Peregrinella

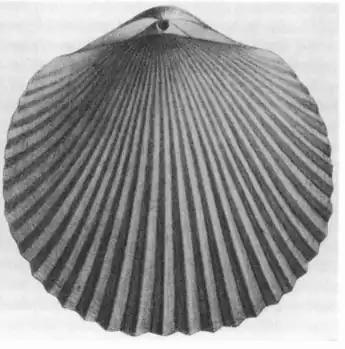
Lamarck's original specimen of Peregrinella multicarinata, from the French Alps, as first figured by Davidson (1850:plate XIV, fig. 37).Length and width of specimen  .

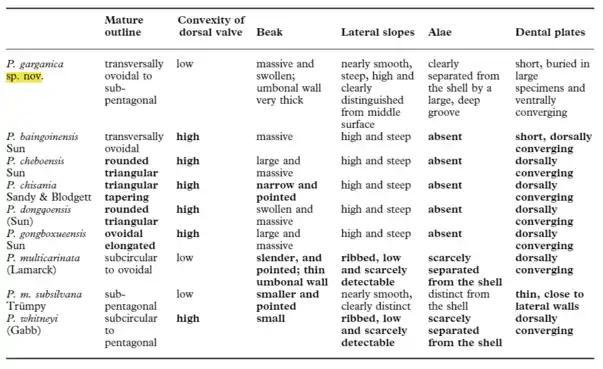

After analyzing data from various locations, Sr-isotope stratigraphic investigation confirms that oldest and youngest biostratigraphically well-dated occurrences as late Berriasian and early Hauterivian, respectively. "Peregrinella" originated in the late Berriasian and most likely became extinct at the end of the early Hauterivian, giving it a geologic range of 9.0 (+1.45/20.85) million years.